St John's College, Woodlawn

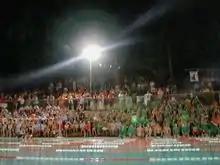
Woodlawn Swimming Carnival; at night with its great atmosphere.

It is regarded (by staff) as being the most exciting, engaged and fun night of the college. The four house colours are split, with the previous years' swimming carnival champions, usually Segrief, sitting opposite the other 3 houses and exchanging banter over the pool.